Die Deutschen Konservativen

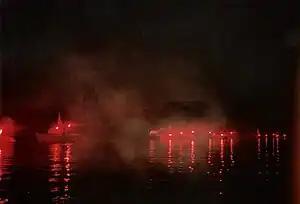
Torchlit small boat flotilla enters the lake at Mölln, near Hamburg, as part of the great anti-Communist demonstration on 12 August 1989. Each boat carries a flag of a lost province or city.

One the weekend of 12–13 August 1989, Die Deutschen Konservativen held a vast anti-communist rally at Mölln, near Lübeck, with a procession of torchlit boats down the local canal, each carrying flags of the 'lost provinces' (Silesia, East Prussia, Danzig, Sudetenland, Pomerania, etc.) with a large barge in the receiving lake holding visiting dignitaries from all over Europe, including a delegation from the UK's Western Goals Institute, who made inflammatory anti-communist speeches. These were broadcast by high-level loud-speakers across the nearby East-West border to several towns sited just across the border. Some 20,000 people gathered for the demonstration, which ended with a huge march at midnight, led by the flags of the 'lost provinces' to the ancient town centre where a further closing speech was made by Heinrich Lummer.